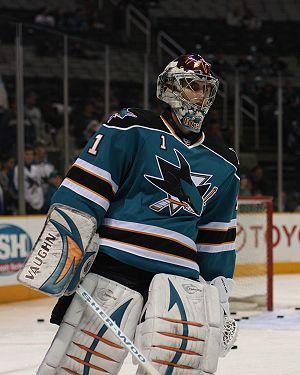
Thomas Greiss est un joueur professionnel allemand de hockey sur glace. Il évolue au poste de gardien de but.